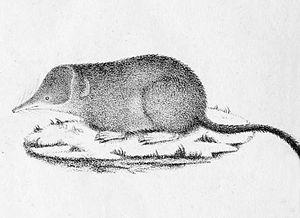
Sorex coronatus (Musaraigne couronnée)
Sorex coronatus, est appelée Musaraigne couronnée, Musette ou Rat aveugle ou encore Musaraigne de Millet, du nom de son auteur Pierre-Aimé Millet, et n'a été réellement distinguée de la Musaraigne carrelet qu'en 1978, soit 150 ans après sa description. Cette espèce de musaraignes fait partie de la famille des Soricidae.